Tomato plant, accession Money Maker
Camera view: vertical (180 deg); turntable rotation: 330 degrees
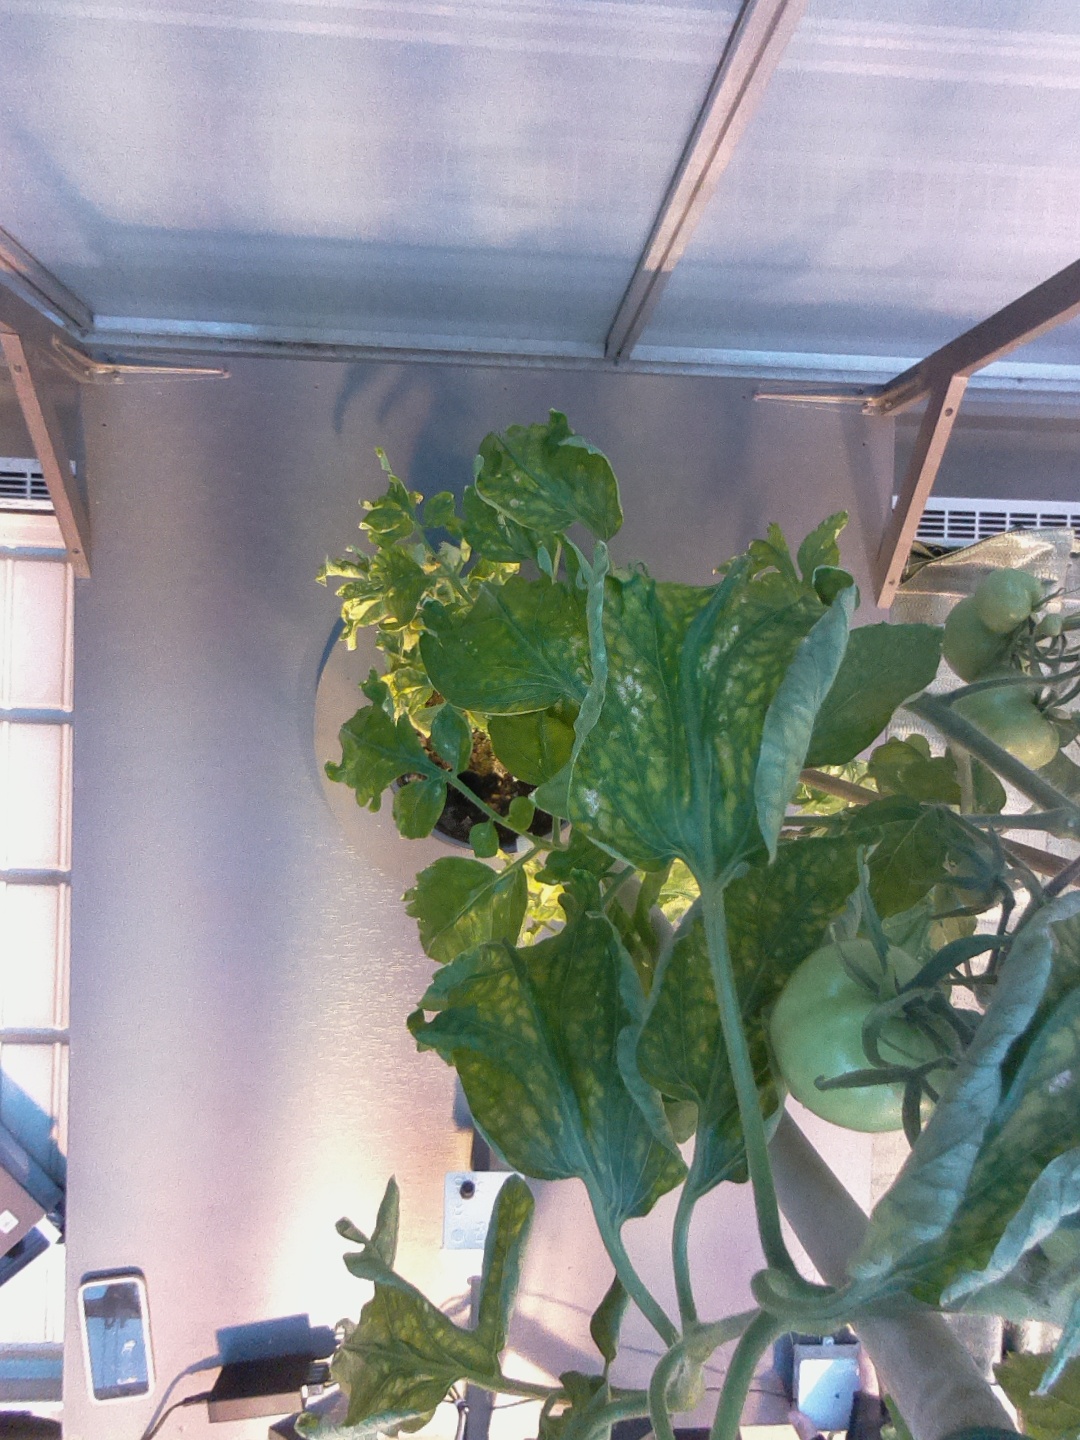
BBCH growth stage 78: 80% -90% of final fruit size